Jay Humphries

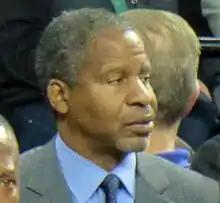
Humphries in 2014 as Brooklyn Nets assistant coach

John Jay Humphries (born October 17, 1962) is an American former professional basketball player who played in the National Basketball Association (NBA). He later served as the first head coach of the NBA D-League's Reno Bighorns. He last worked as an assistant coach for the Brooklyn Nets.